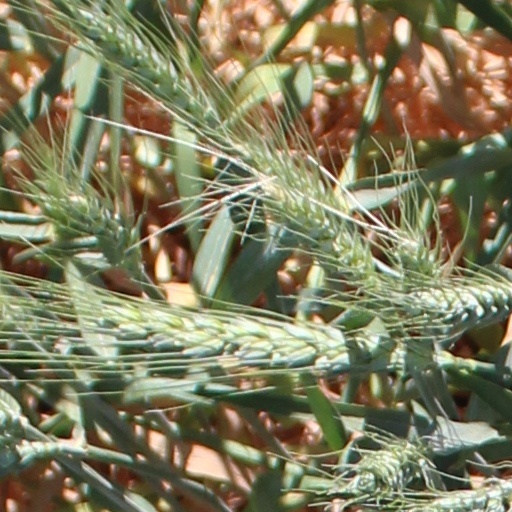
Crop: wheat